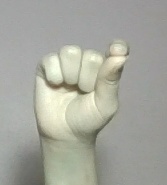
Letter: fa